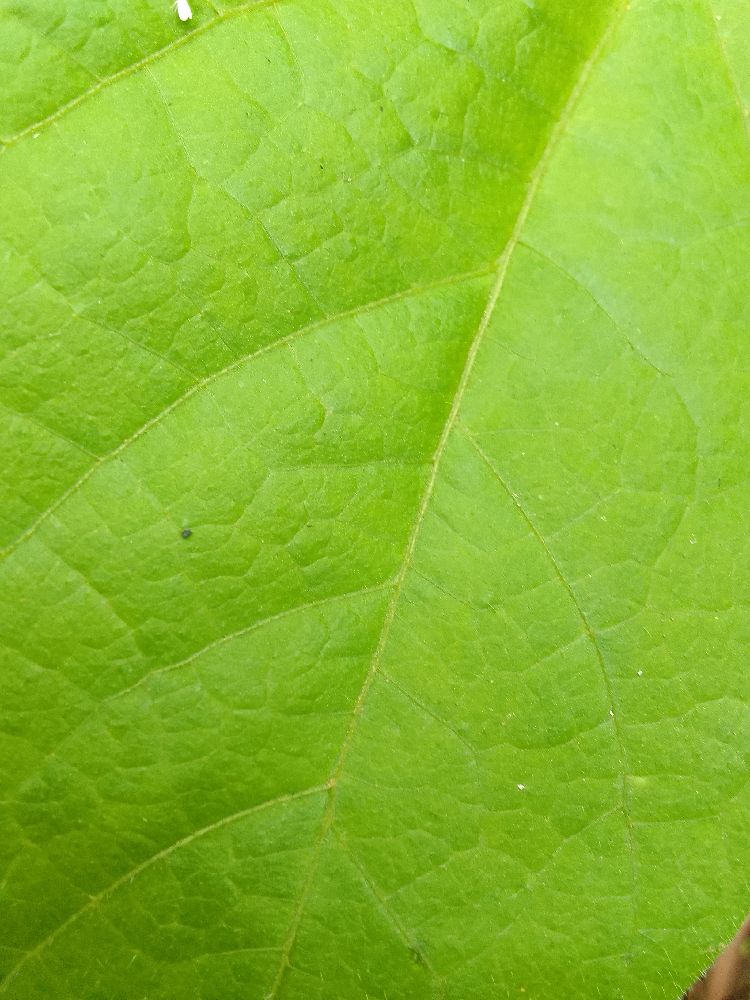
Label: healthy